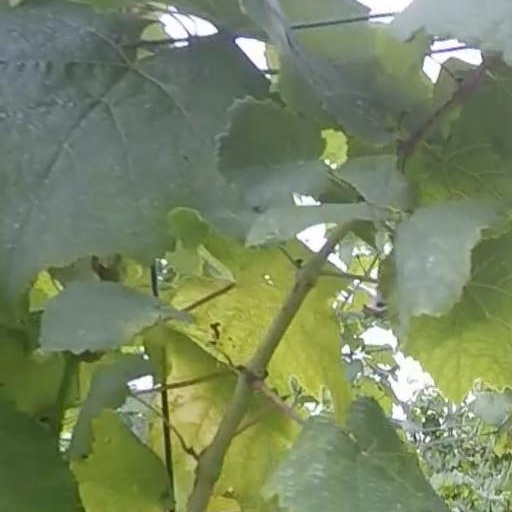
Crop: grape